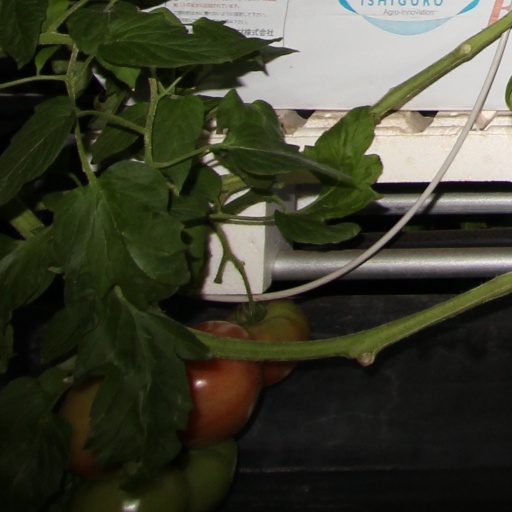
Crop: tomato